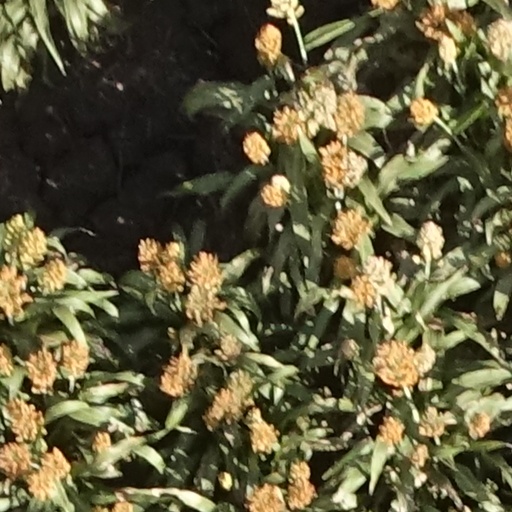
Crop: sorghum